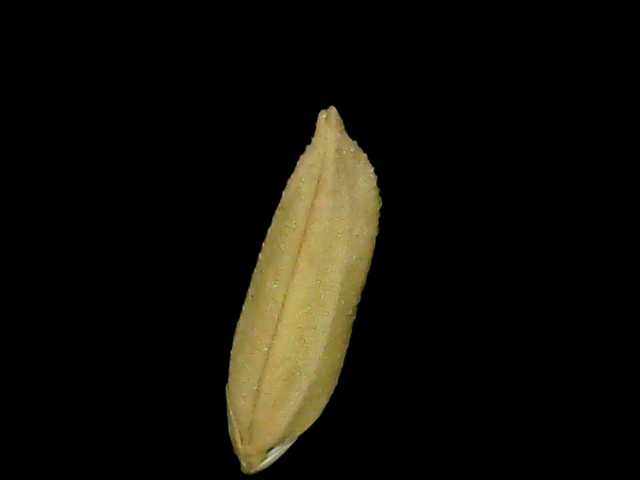
Rice variety: Bd85